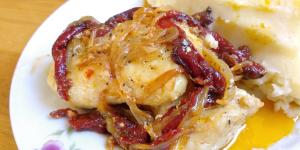
pescado con cebolla y pimientos